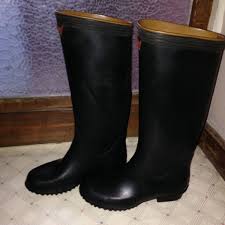
Waste category: shoes